Steller's sea eagle

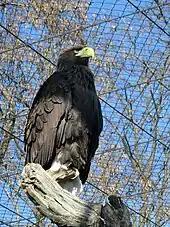
Adult of the rare dark morph in Tierpark Berlin, Germany: Before the hatching of this female, which had "normal" parents, the dark morph was considered a separate subspecies.

Mature "H. pelagicus" eagles have mostly dark brown to black plumage, with strongly contrasting white on the lesser and median upper-wing coverts, under-wing coverts, thighs, under-tail coverts, and tail. Their diamond-shaped, white tails are relatively longer than those of the white-tailed eagle. The bold, pied coloration of adults may play some part in social hierarchies with other eagles of their own species during the nonbreeding season, although this has not been extensively studied. A very rare dark morph, once regarded as a separate subspecies, "H. p. niger", lacks white in its plumage, except for the tail. The eyes, bill, and feet of adults are yellow.